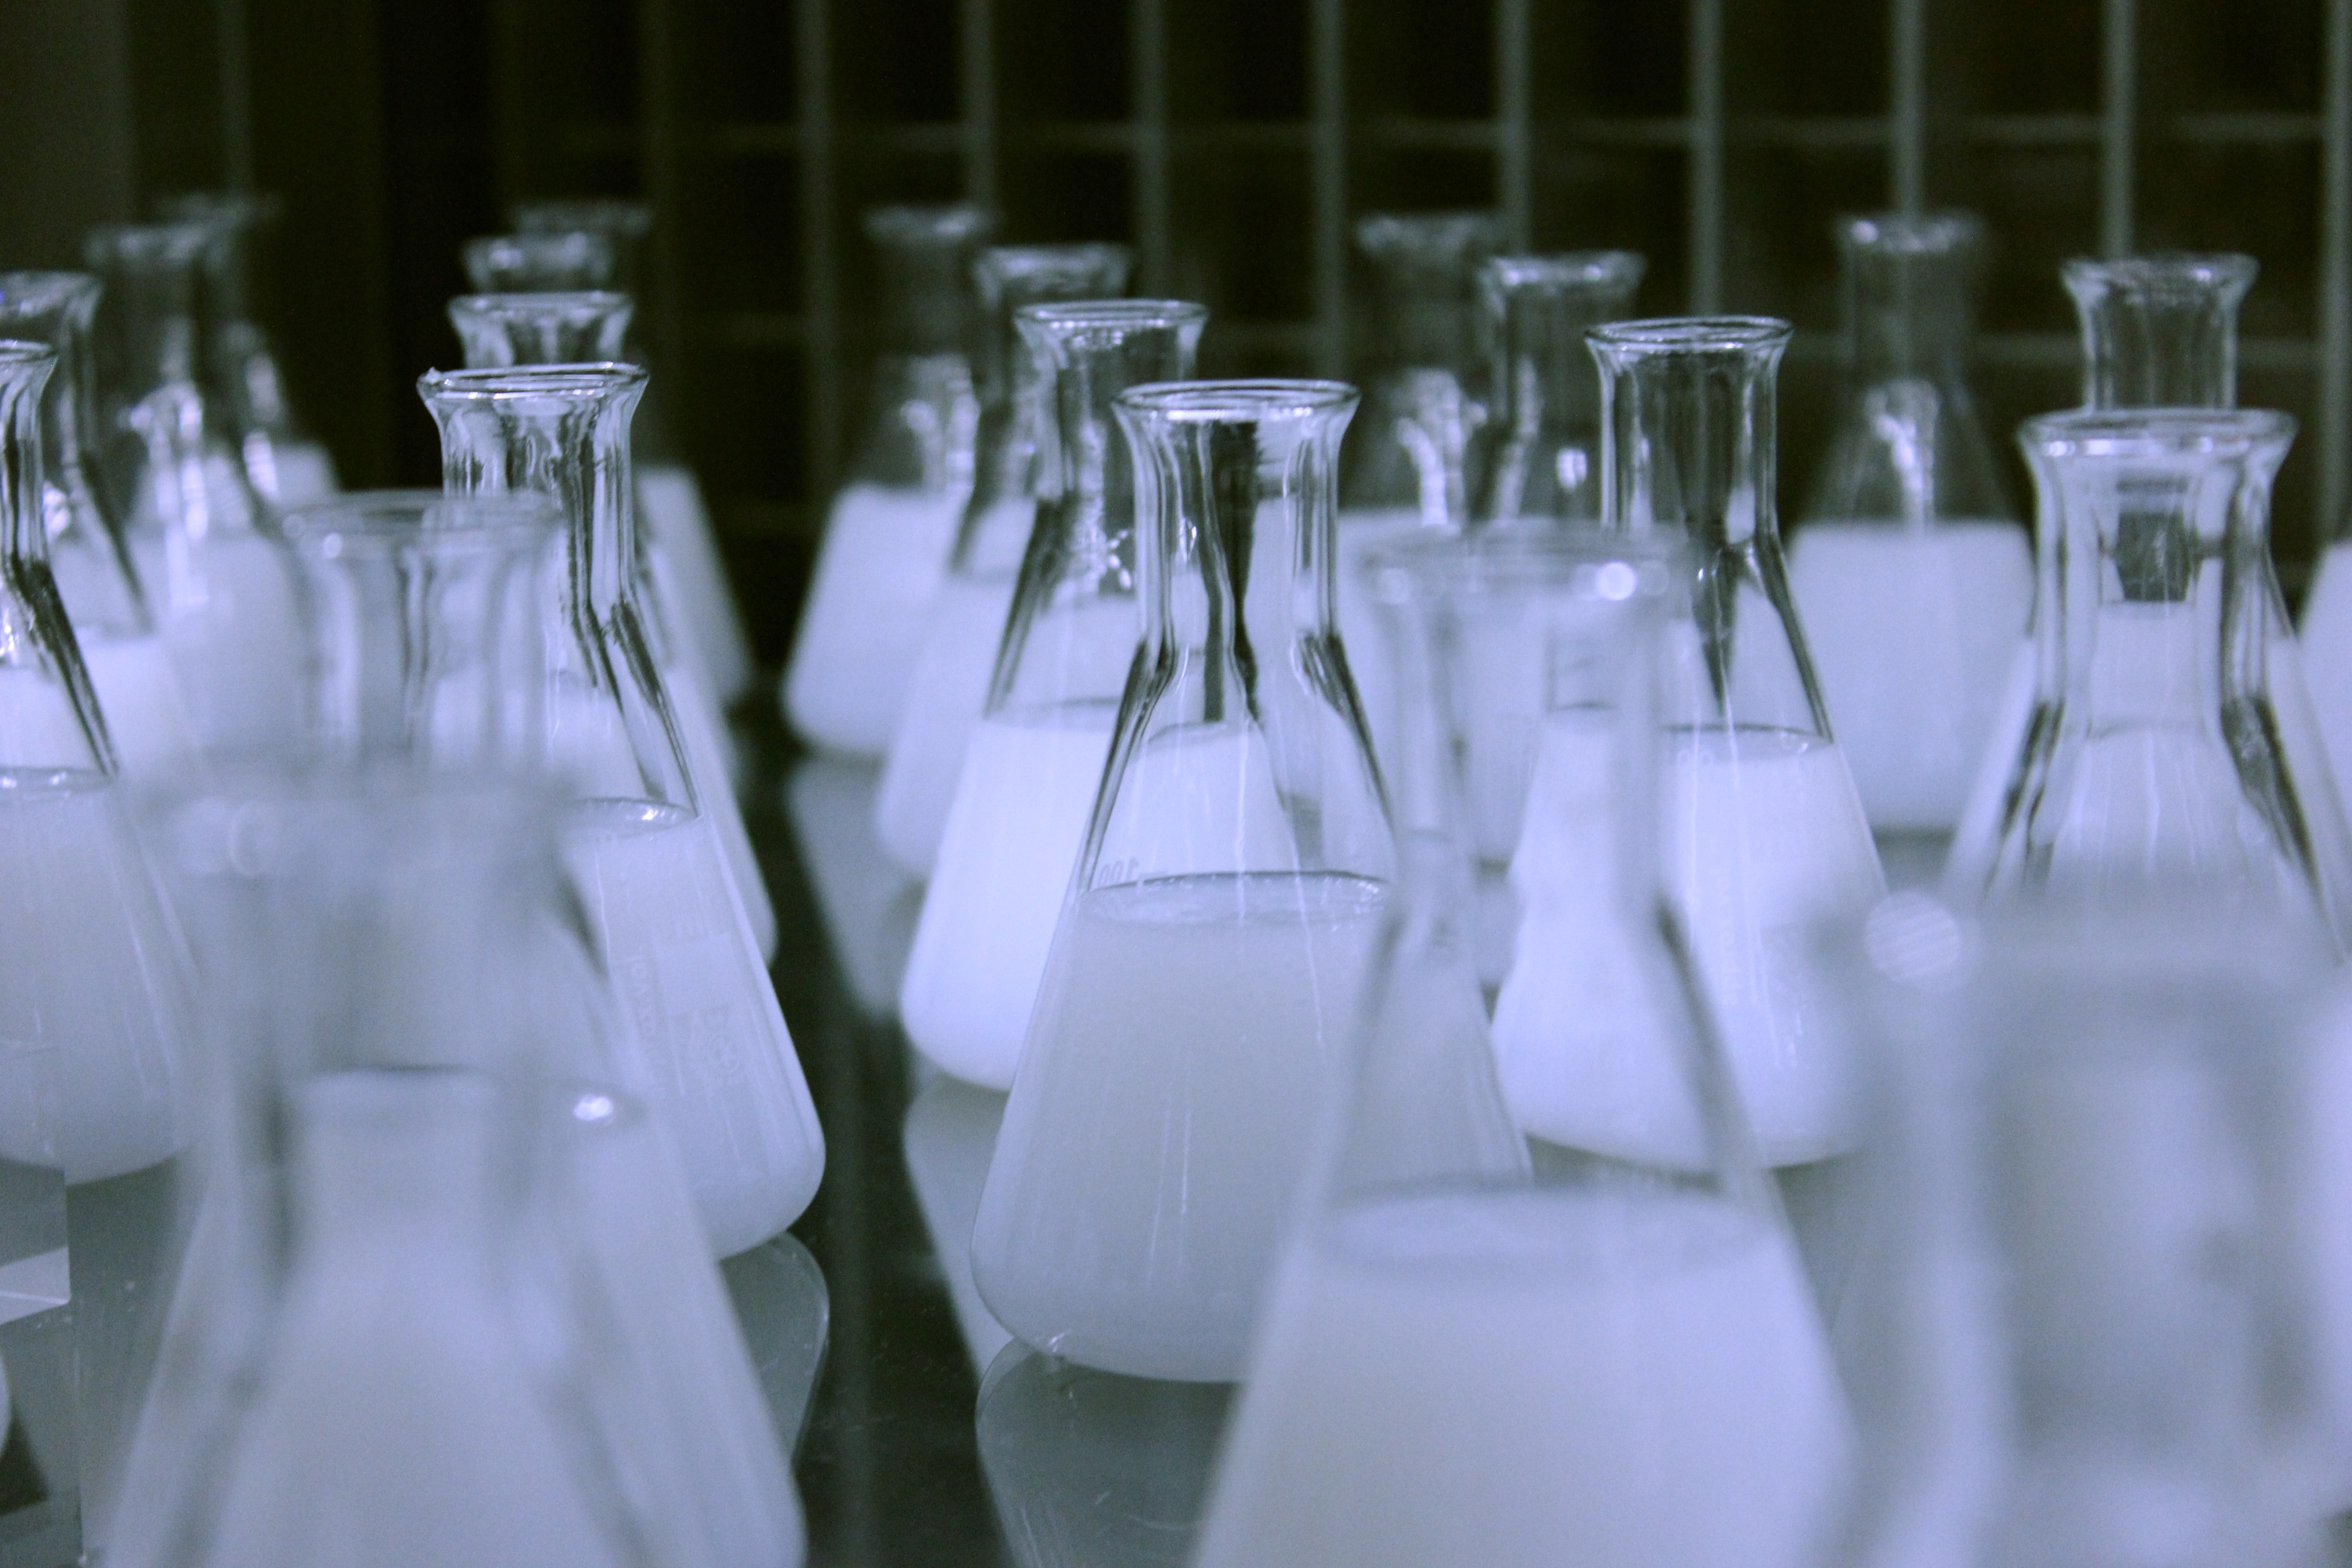
liquid, white, glass, restaurant, meal, equipment, biology, wedding, research, science, container, laboratory, pharmacy, solution, test, glassware, lab, medical, chemistry, biotechnology, centrepiece, flasks, erlenmeyer